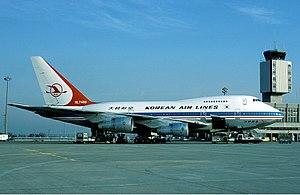
Korean Air est une compagnie aérienne privée sud coréenne, créée en 1969 comme KAL. La compagnie est membre fondateur de Skyteam. Son nom en coréen s'écrit en hangûl : 대한 항공 ; en hanja : 大韓航空 ; en romanisation révisée : Daehan Han Gong et selon l'ancien système McCune-Reischauer : Taehan Hanggong.